Lindi St Clair

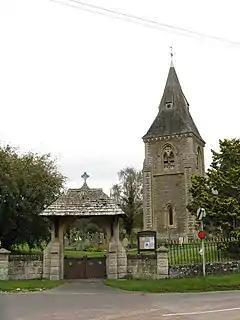
Stoke Lacy Church in Herefordshire.

On 27 February 2009 it was reported that St Clair had been rescued from her car and flown to hospital after the vehicle left a Herefordshire road near Risbury and landed upside down in a stream, trapping her for up to 24 hours. This experience led her to embrace Christianity. On 15 November 2009, having legally reverted to her birth name, she was confirmed by the Bishop of Hereford at Stoke Lacy church in Herefordshire.